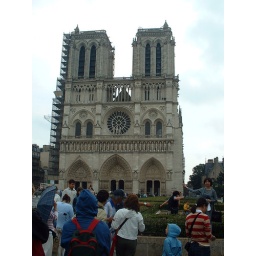
Notice the girl in the lower-right corner -- the birds would land on your arms